Olav Rune Ekeland Bastrup

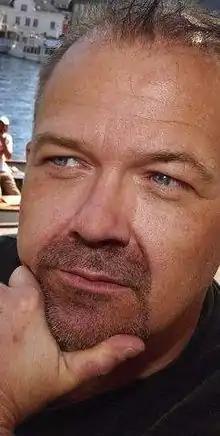

Olav Rune Ekeland Bastrup (born 4 September 1956, in Volda Municipality) is a Norwegian writer and historian. He has published numerous books on social history subjects such as the use of eugenics in Scandinavia and the Norwegian roma-minority.